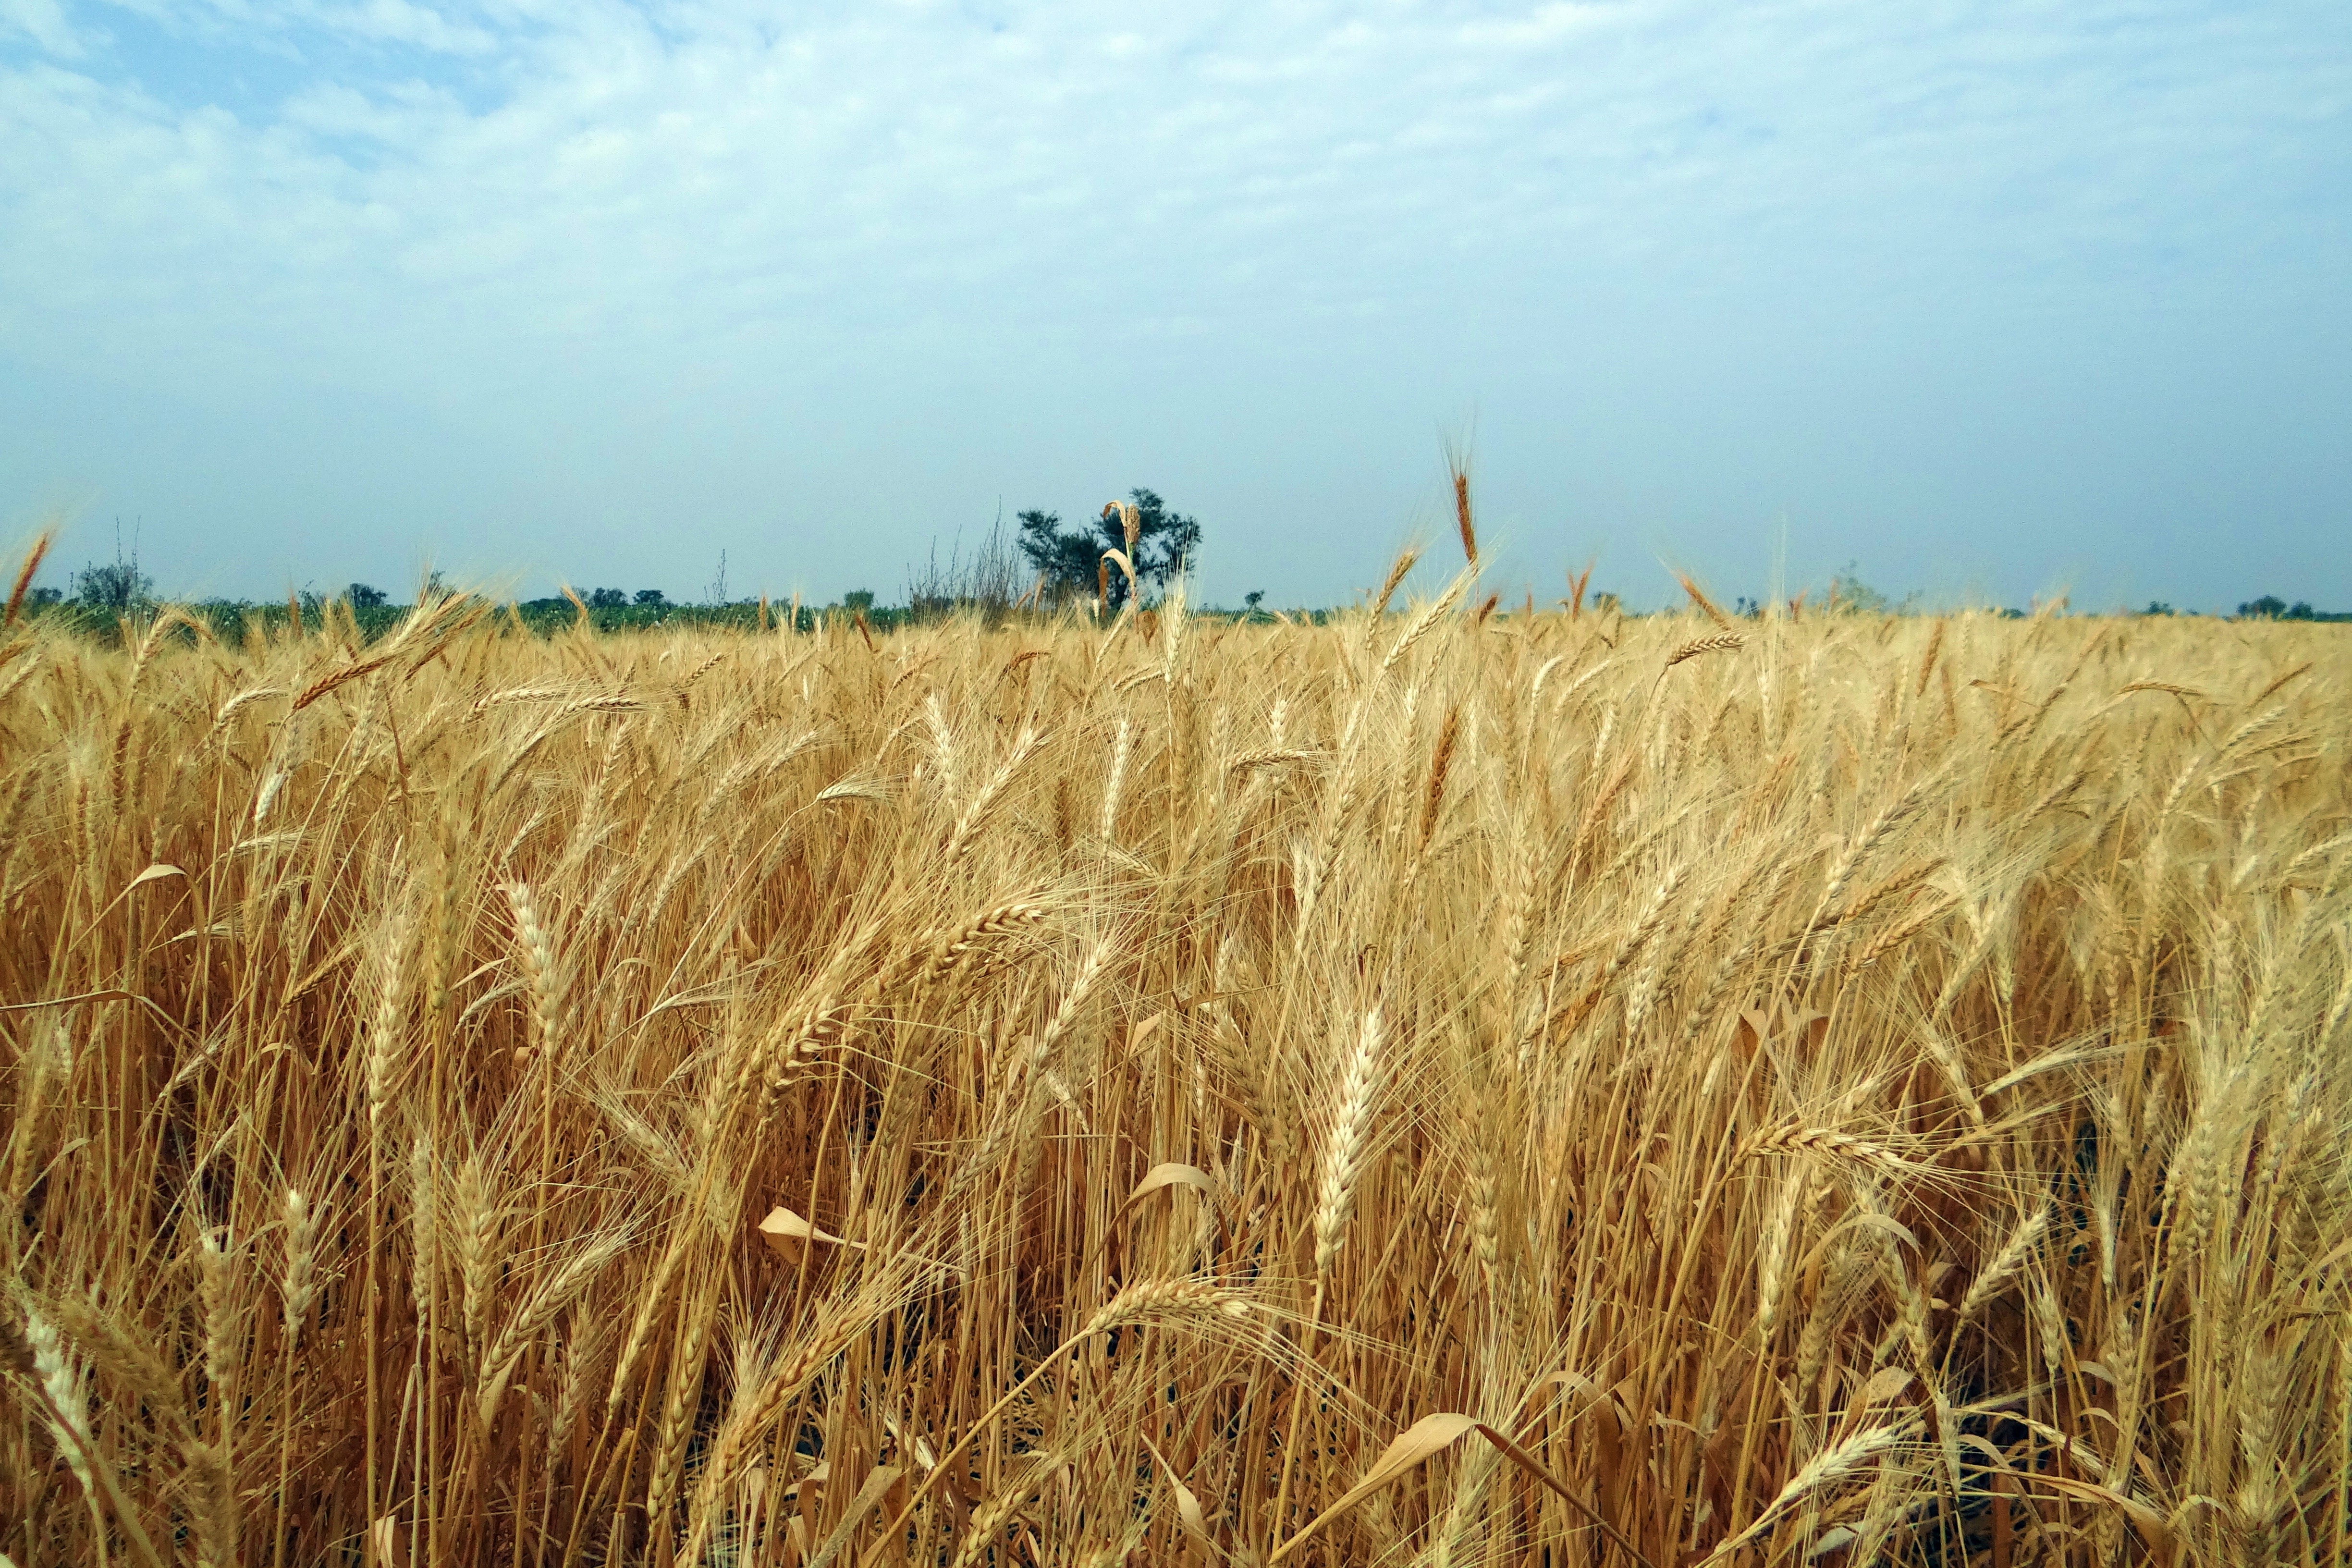
plant, field, wheat, prairie, ripe, food, harvest, crop, agriculture, grassland, rye, cereals, india, karnataka, flowering plant, commodity, triticale, grass family, land plant, food grain